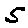
Label: 5